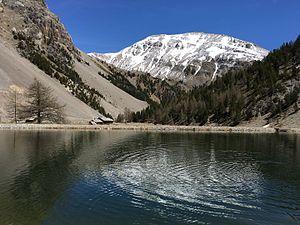
Pra Premier est un pré de 35 000 m² au milieu des montagnes, au-dessus de la vallée d'Arvieux dans le parc naturel régional du Queyras, sur le GR5 entre Briançon et Arvieux.